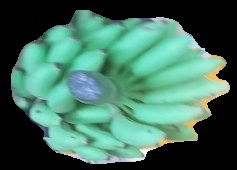
Variety: elakki-bale
Grade: grade2